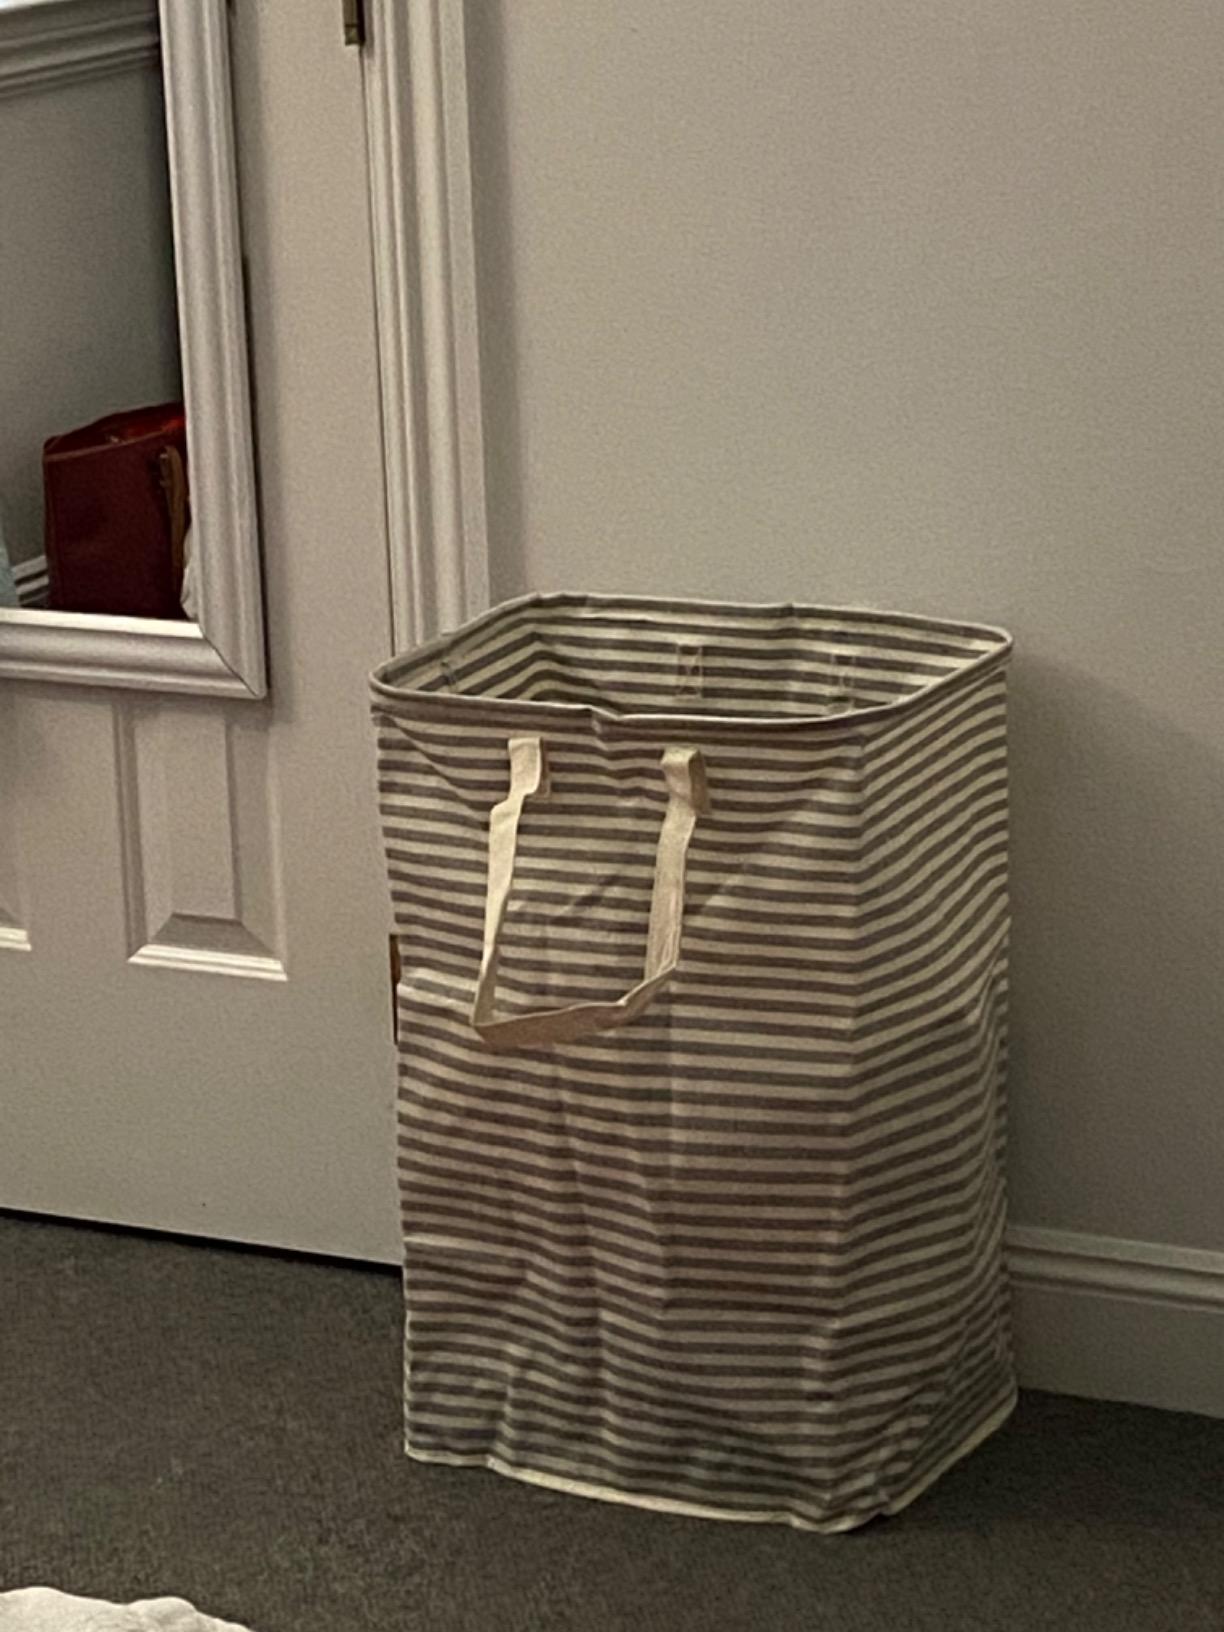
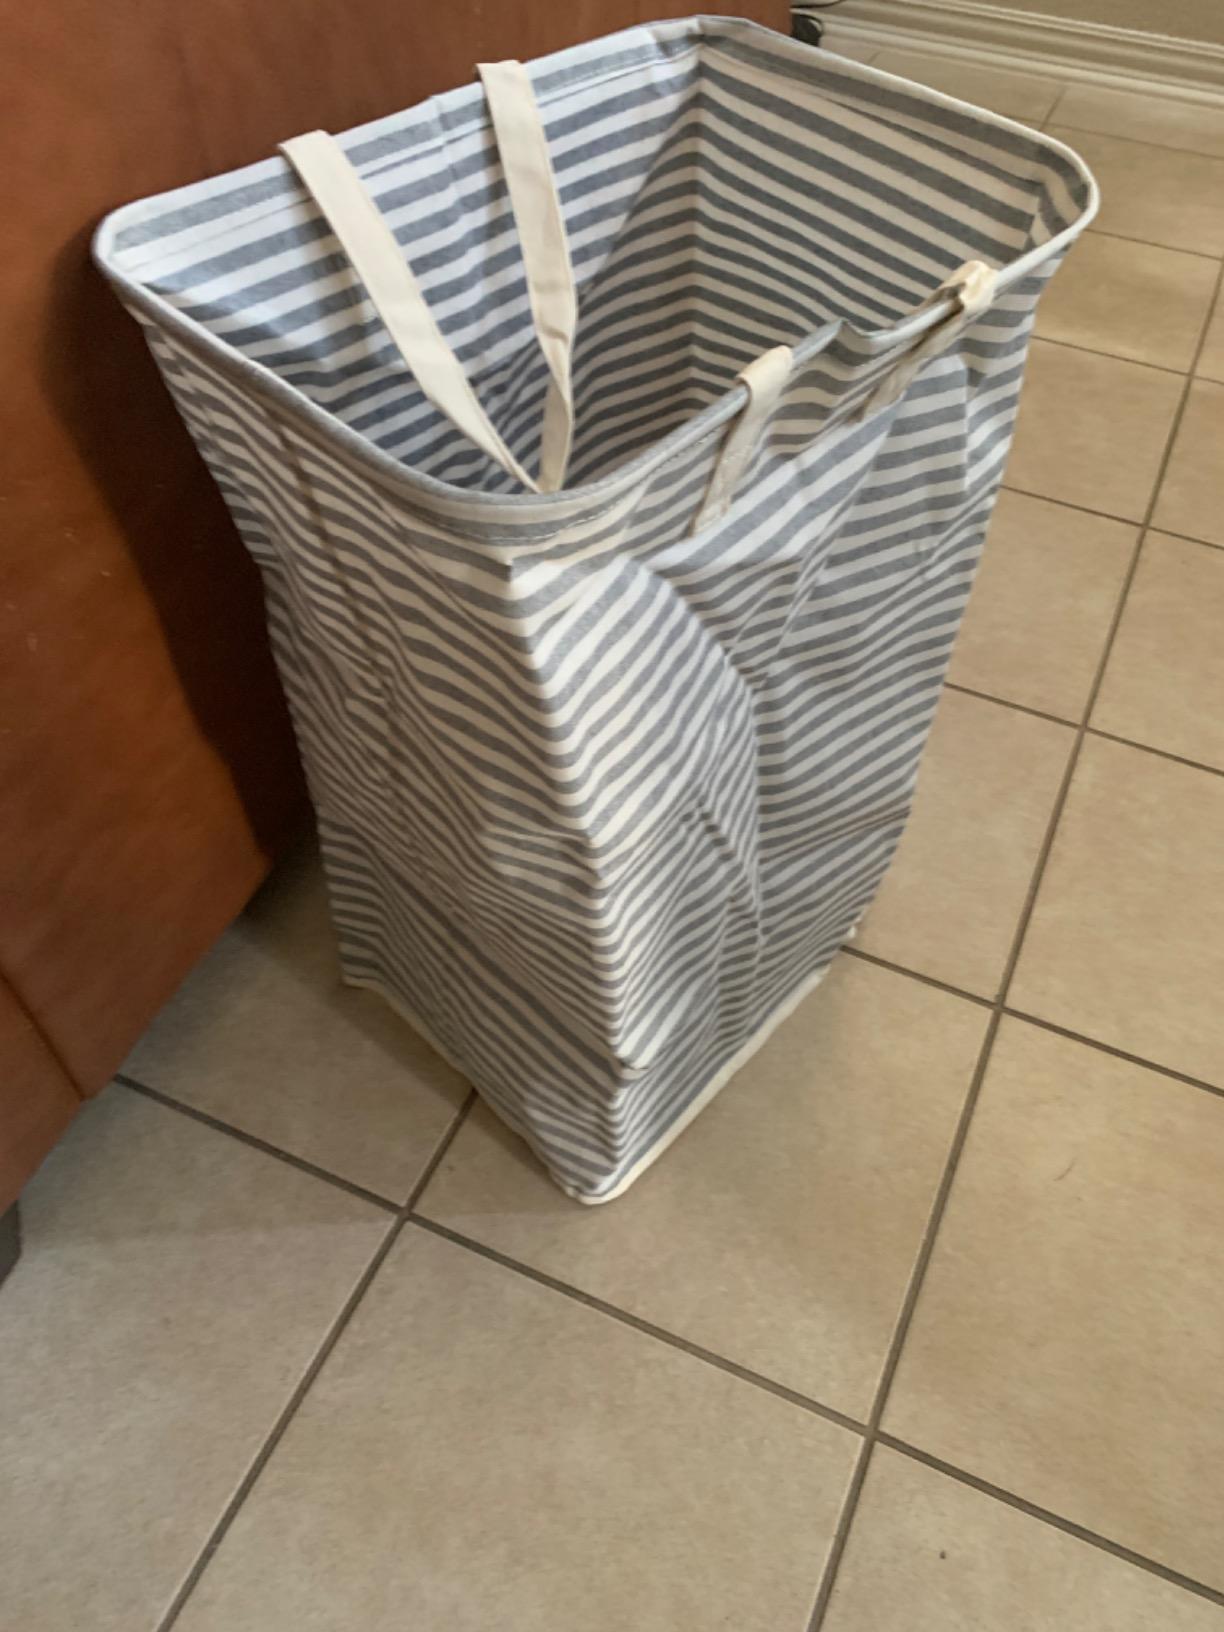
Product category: items_hamper
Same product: yes